Hedd Wyn

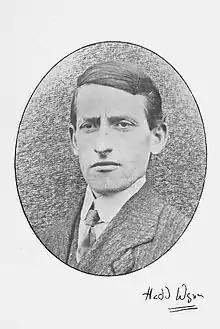
Ellis Humphrey Evans, c.1910. Frontispiece in "Cerddi'r Bugail" (1918)

Hedd Wyn (born Ellis Humphrey Evans, 13 January 188731 July 1917) was a Welsh-language poet who was killed on the first day of the Battle of Passchendaele during World War I. He was posthumously awarded the bard's chair at the 1917 National Eisteddfod. Evans, who had been awarded several chairs for his poetry, was inspired to take the bardic name "Hedd Wyn" ("blessed peace") from the way sunlight penetrated the mist in the Meirionnydd valleys.